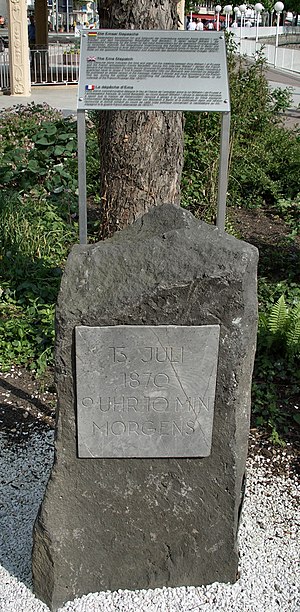
Emsdepechen
Mindemærke over Emsdepechen i Bad Ems
Ems depechen eller Emser depechen var en skriftlig meddelelse om forhandlingerne mellem den preussiske konge Wilhelm 1. og den franske ambassadør Vincent Benedetti i Bad Ems. Otto von Bismarck offentliggjorde en redigeret version af depechen, og den blev af Frankrig brugt som påskud til at erklære Preussen krig i sommeren 1870.